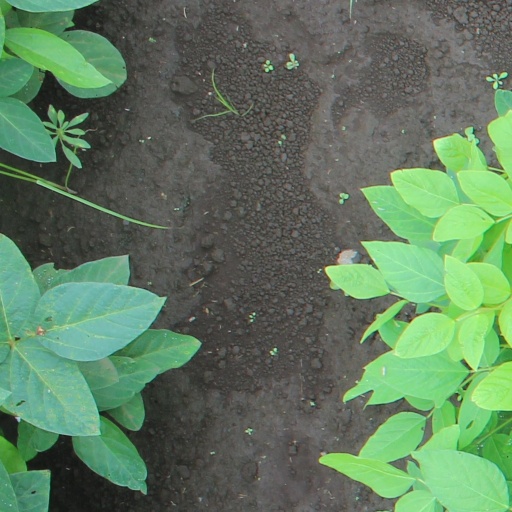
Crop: soybean